Electrical termination

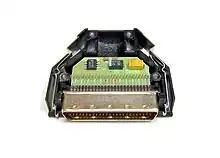
SCSI terminator

In electronics, electrical termination is the practice of ending a transmission line with a device that matches the characteristic impedance of the line. Termination prevents signals from reflecting off the end of the transmission line. Reflections at the ends of unterminated transmission lines cause distortion, which can produce ambiguous digital signal levels and misoperation of digital systems. Reflections in analog signal systems cause such effects as video ghosting, or power loss in radio transmitter transmission lines.